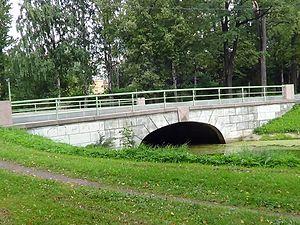
Saint-Pétersbourg. .